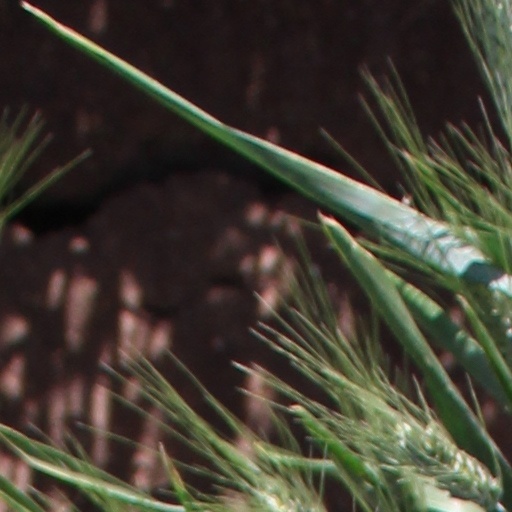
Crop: wheat